First Federal Plaza

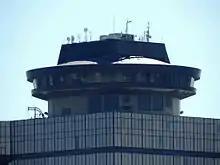
Closeup of the former rotating restaurant on top of the First Federal building

The building is known for its circular top, which used to be a revolving restaurant called Changing Scene. The ledges and center of the 21st floor were stationary, while a -wide section of the floor rotated, offering a changing view of the city landscape. The restaurant operated from 1977 to 1988, after which the rotating mechanism was dismantled and the area was converted to office space. The floor was later rented out by local Rochester attorney Christina Agola and Panasonic. In 2017, the band Joywave held a launch party for their album "Content" in the former restaurant space.